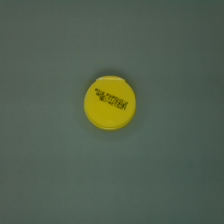
Color: yellow/gold
Cap type: flip-top cap